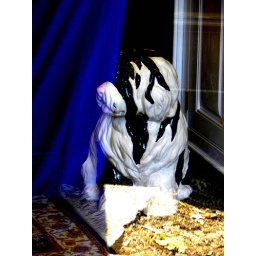
a kitsch dog in the window of a kitchen cabinet shop in my town